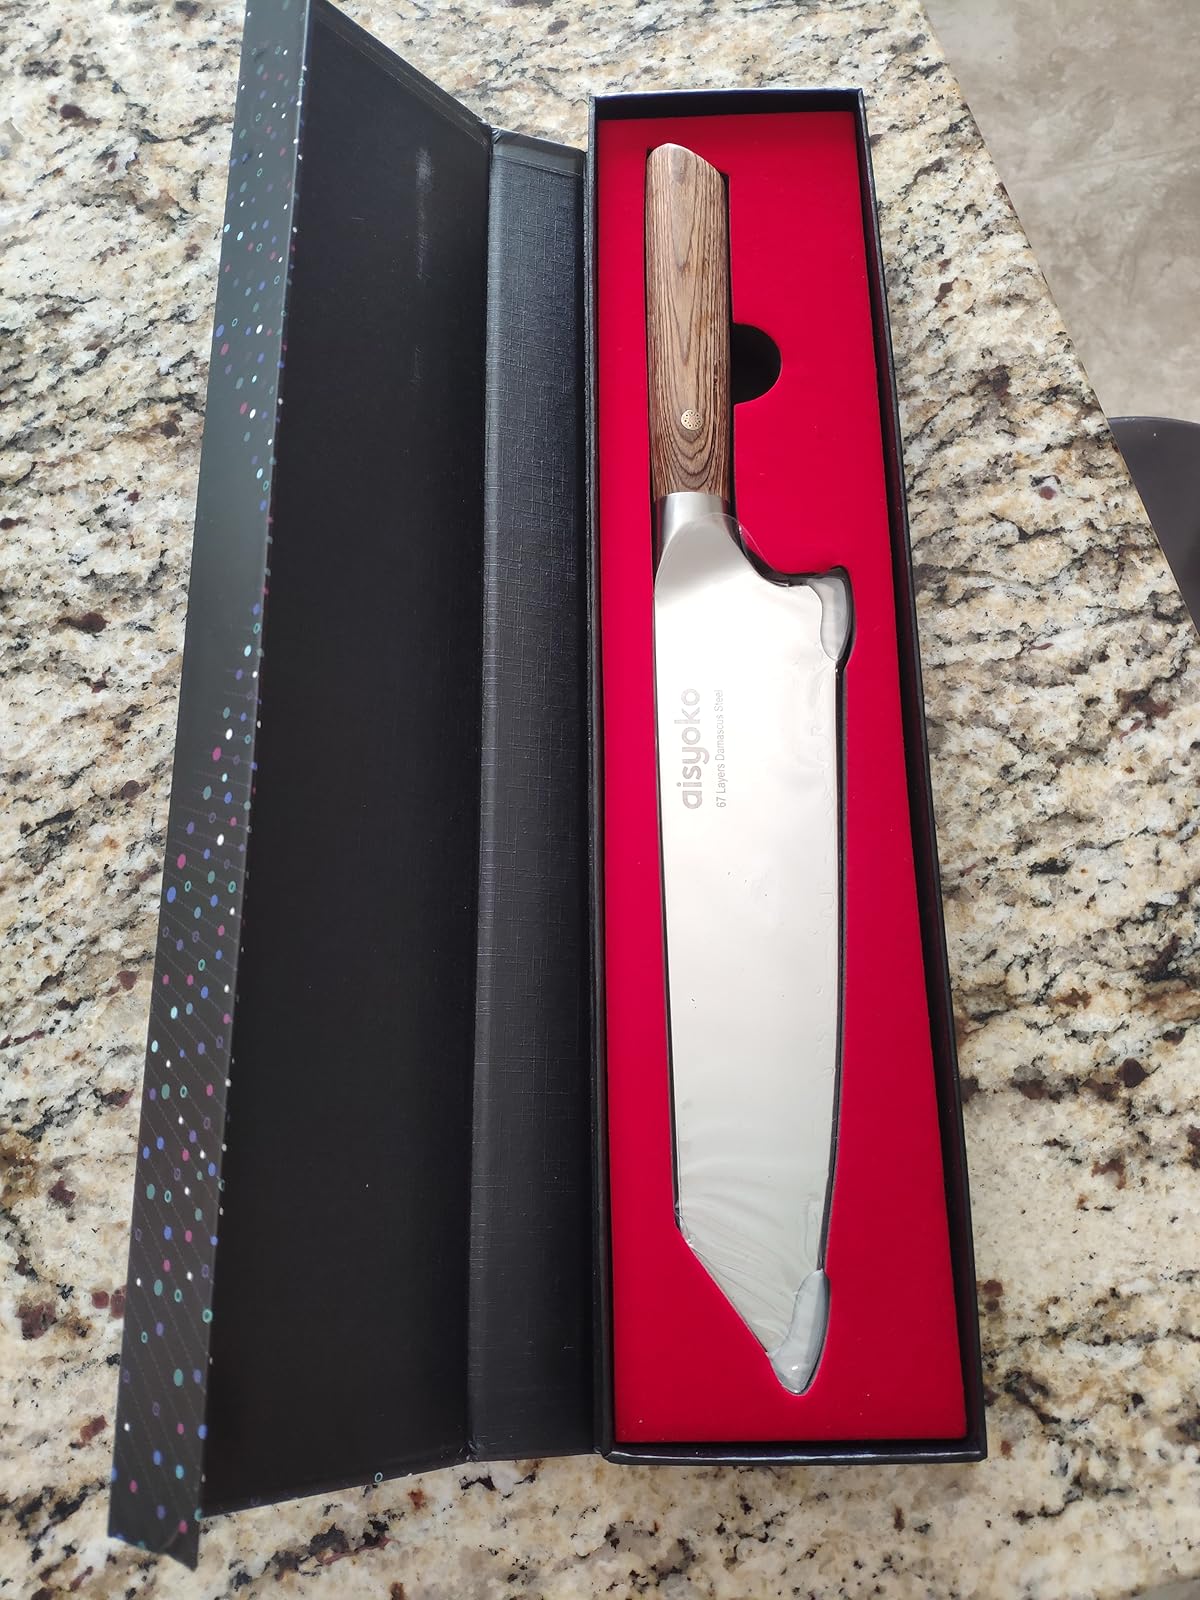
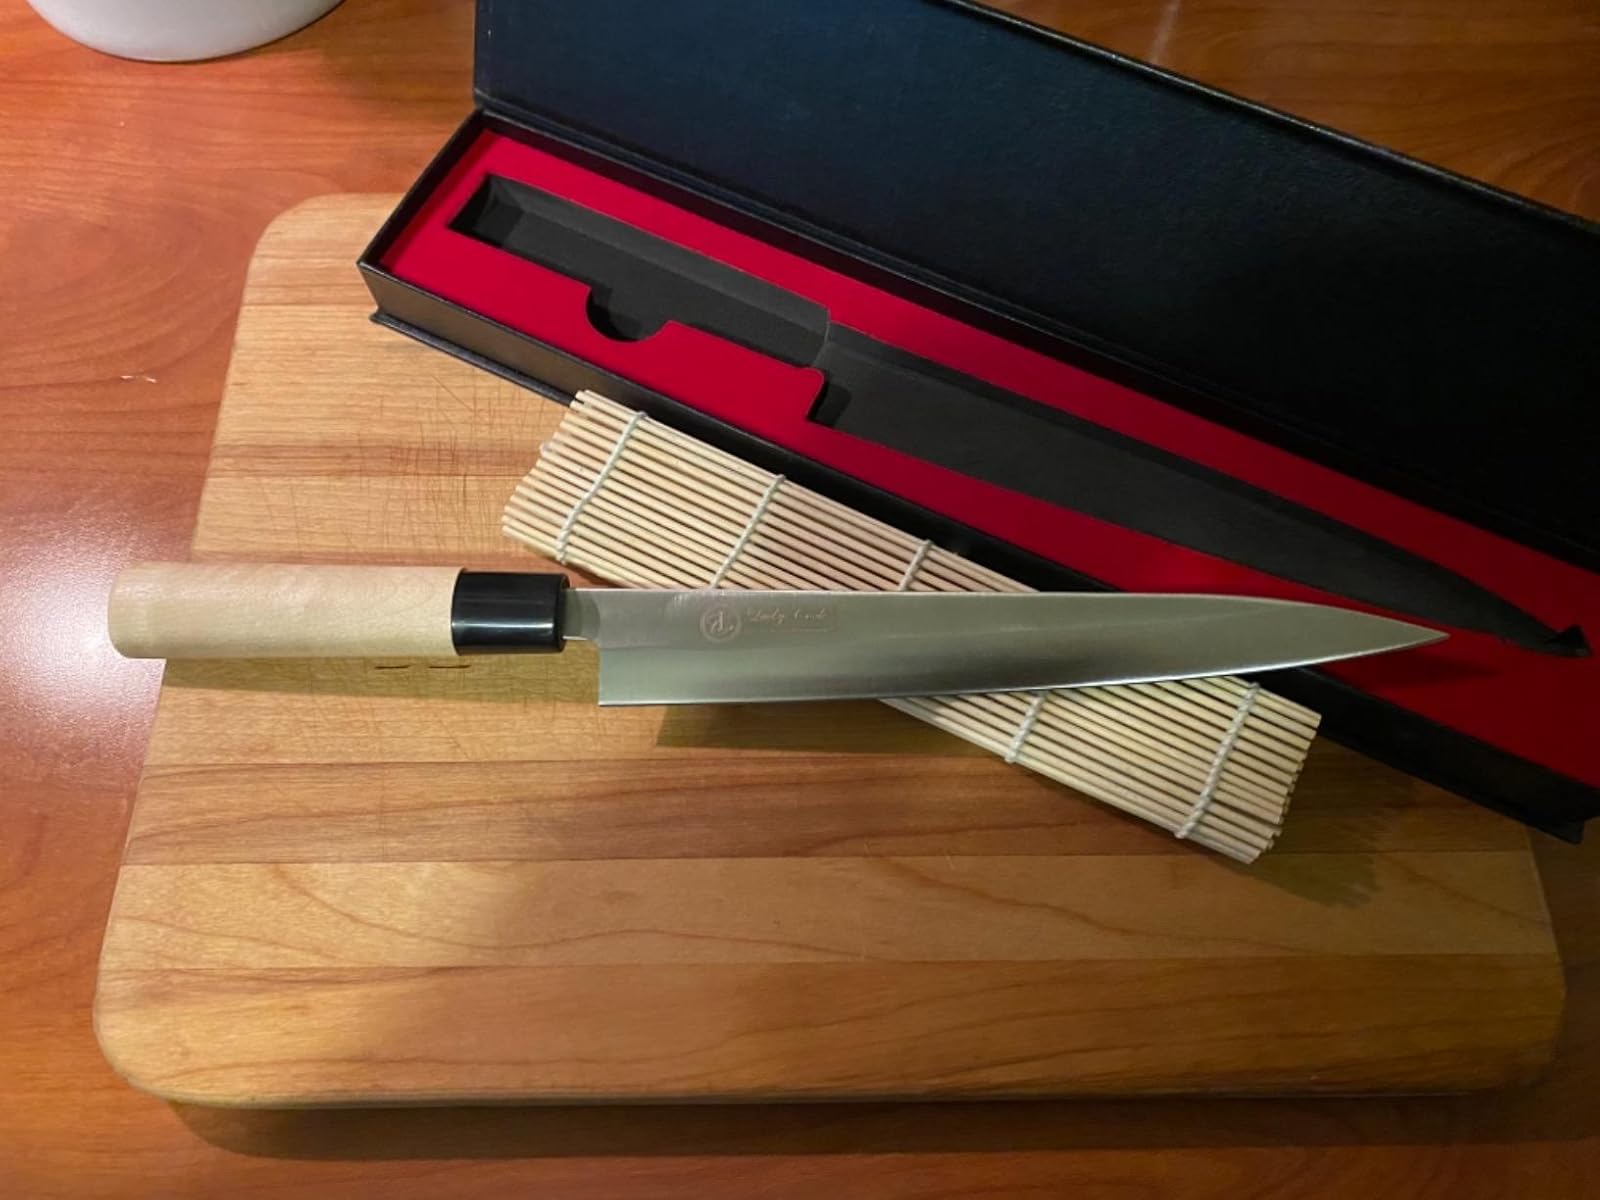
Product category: items_knife
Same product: no